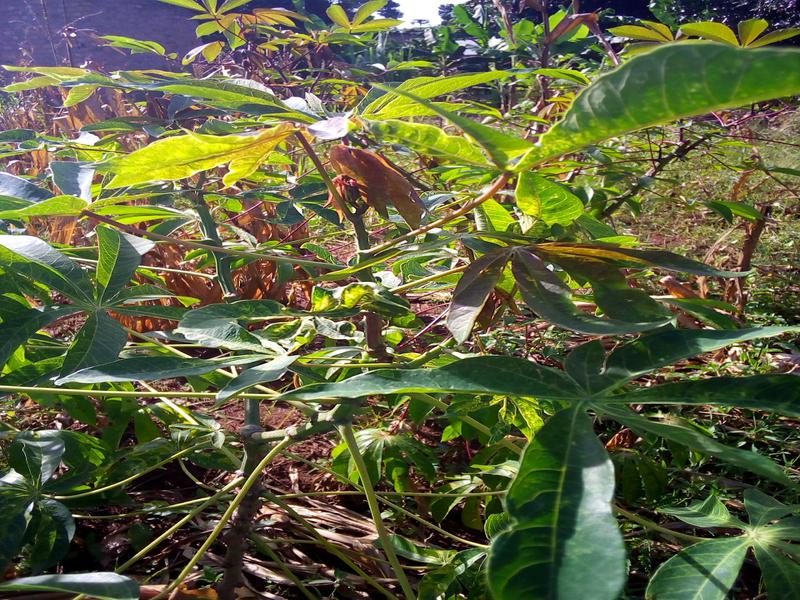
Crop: cassava
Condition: healthy